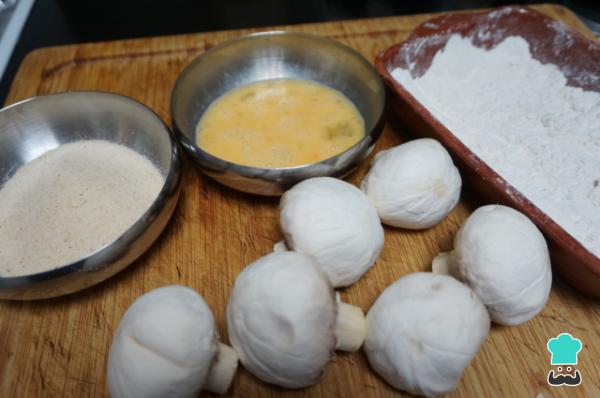
Prepara el rebozado. Para ello, pon la harina en un bol, en otro el pan rallado y en otro los huevos batidos. Sala los champiñones y empieza a rebozarlos.